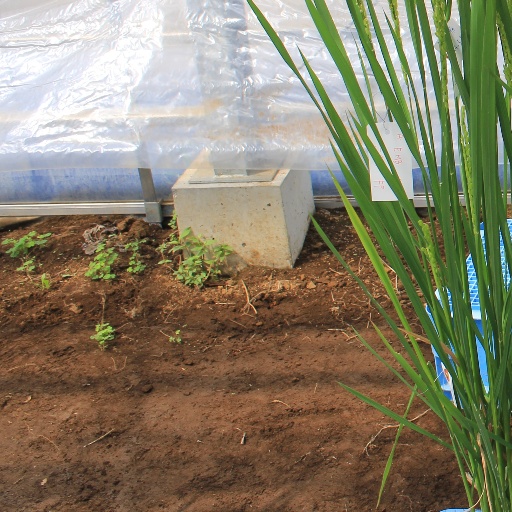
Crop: rice